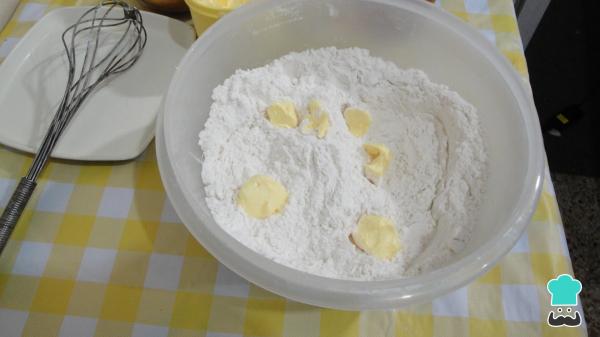
La mantequilla la troceamos y la agregamos a la harina para continuar con la preparación de la masa para empanadas.